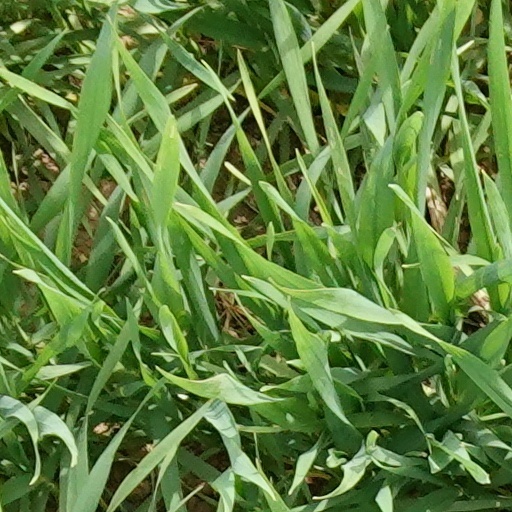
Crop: wheat